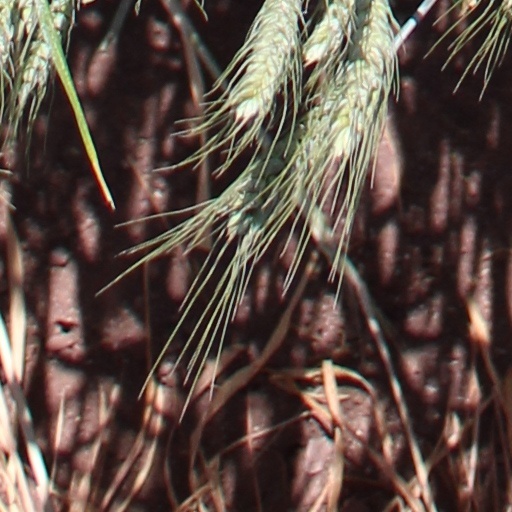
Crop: wheat